Louis Pinkham

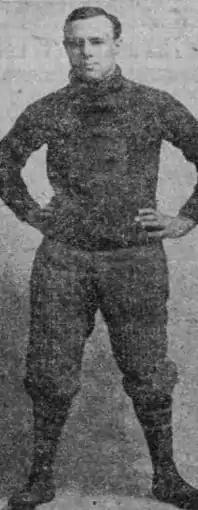

Louis H. Pinkham Jr. (January 1888 – February 5, 1919) was an American college football player and coach. He played football at the University of Oregon from 1907 to 1910 as a tackle and served as the head football coach at Oregon in 1912, compiling a record of 3–4. He also served as an assistant coach to Oregon in 1910 and 1911. By 1916, Pinkham was working as a land surveyor and civil engineer for the United States Federal Government. Pinkam was commissioned a first lieutenant and served with the United States Army during World War I. He participated in the Meuse-Argonne Offensive and the Second Battle of the Marne. Pinkham died of bronchopneumonia, in France on February 5, 1919.